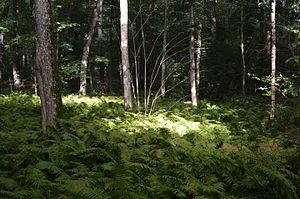
Cet article recense les zones humides de la Finlande concernées par la convention de Ramsar.